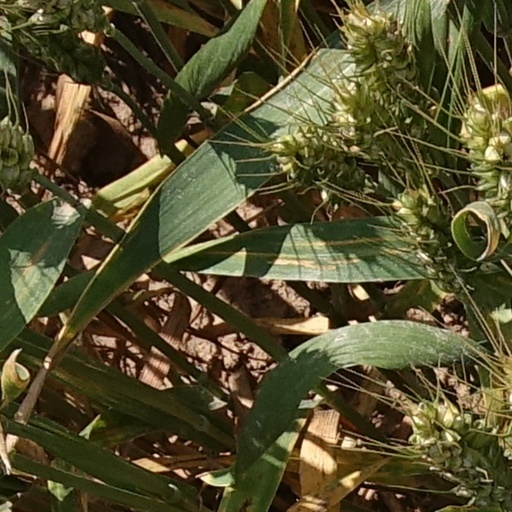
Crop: wheat